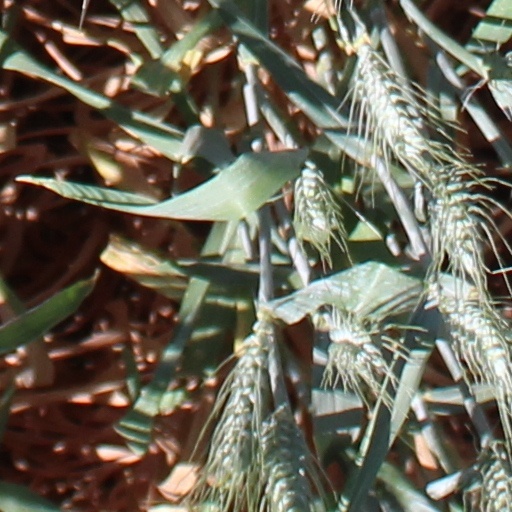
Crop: wheat